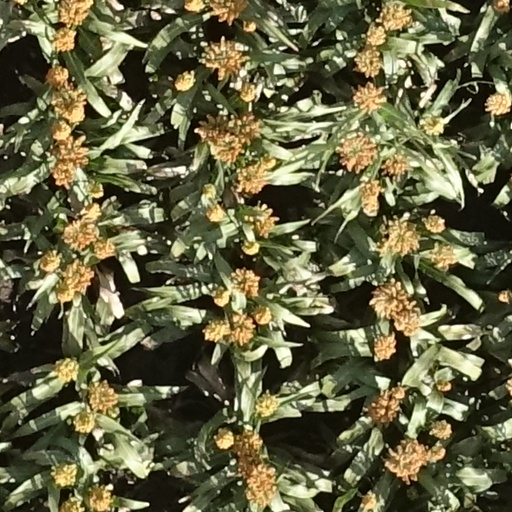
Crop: sorghum